Winged altarpiece

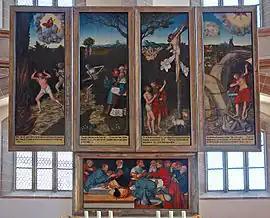
Winged altar of St. Wolfgang's Church in Schneeberg: painted panels

There are often images on both the insides and outsides of the wings, enabling the altarpiece to display completely different views when open and closed. It was usually the custom to keep the wings closed except on Sundays or feast days, although very often the sacristan would open them for tourists at any time for a modest tip. Small winged paintings, usually triptychs, were also owned by the wealthy for private devotions, and services in the house; they had the advantage that the open view was fairly well protected when covered up during travel.